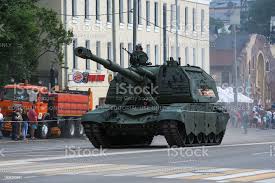
Label: Self Propelled Artillery